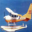
Label: airplane